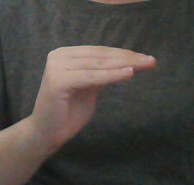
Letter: haa